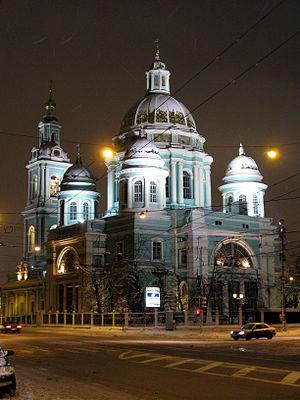
La cathédrale de la Théophanie est une église orthodoxe russe construite entre 1837 et 1845 à Moscou dans le style Empire tardif sur le site d'une ancienne église où Alexandre Pouchkine fut baptisé en 1799.